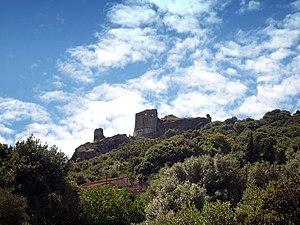
Rogliano (Corse) - Ruines du Castelacciu San Colombanu de la famille Da Mare
Le Cap Corse est une péninsule située au nord-est de la Corse. Ses habitants sont appelés Capcorsins.
Cet article recense les monuments historiques de la Haute-Corse, en France.
Rogliano est une commune française située dans la circonscription départementale de la Haute-Corse et le territoire de la collectivité de Corse. Elle appartient à l'ancienne piève de Luri et est historiquement le chef-lieu du Cap Corse.